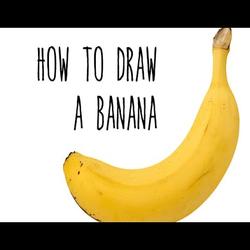
Label: Banana